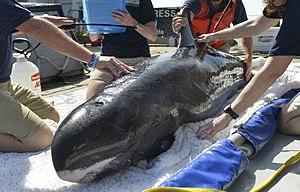
Cette liste commentée recense la mammalofaune à Saint-Barthélemy. Elle répertorie les espèces de mammifères saint-barths actuels et celles qui ont été récemment classifiées comme éteintes. Cette liste comporte 41 espèces réparties en sept ordres et 17 familles, dont une est « éteinte », quatre sont « vulnérables » et onze ont des « données insuffisantes » pour être classées.
Cette liste commentée recense la mammalofaune en Polynésie française. Elle répertorie les espèces de mammifères polynésiens actuels et celles qui ont été récemment classifiées comme éteintes. Cette liste comporte quarante espèces réparties en huit ordres et quinze familles, dont quatre sont « en danger », trois sont « vulnérables », une est « quasi menacée » et onze ont des « données insuffisantes » pour être classées.
Cette liste commentée recense la mammalofaune en Espagne. Elle répertorie les espèces de mammifères espagnols actuels et celles qui ont été récemment classifiées comme éteintes. Comme ici n'est référencé que l'Espagne « européenne », cette liste ne comptabilise pas les animaux présents dans Ceuta, Melilla et les plazas de soberanía, qui sont des régions situées en Afrique du Nord, ni des îles Canaries, qui sont en Macaronésie.
Cette liste commentée recense la mammalofaune en France métropolitaine. Elle répertorie les espèces de mammifères français actuels et celles qui ont été récemment classifiées comme éteintes. Comme ici n'est référencé que la France métropolitaine, cette liste ne comptabilise pas les animaux présents dans les territoires de la France d'outre-mer, qui sont des régions disséminées un peu partout dans le monde.